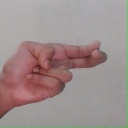
अक्षर: ह